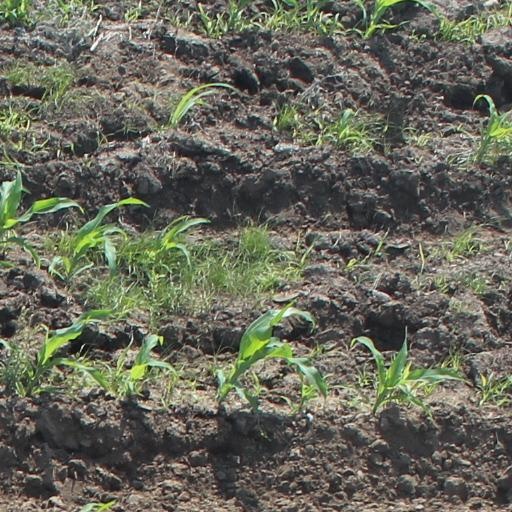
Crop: maize; corn